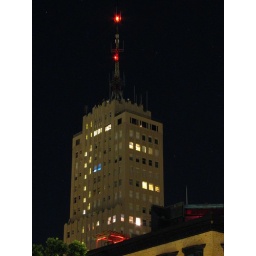
deco tower that sits alone in it's height - just off the top of nob hill - san francisco, california